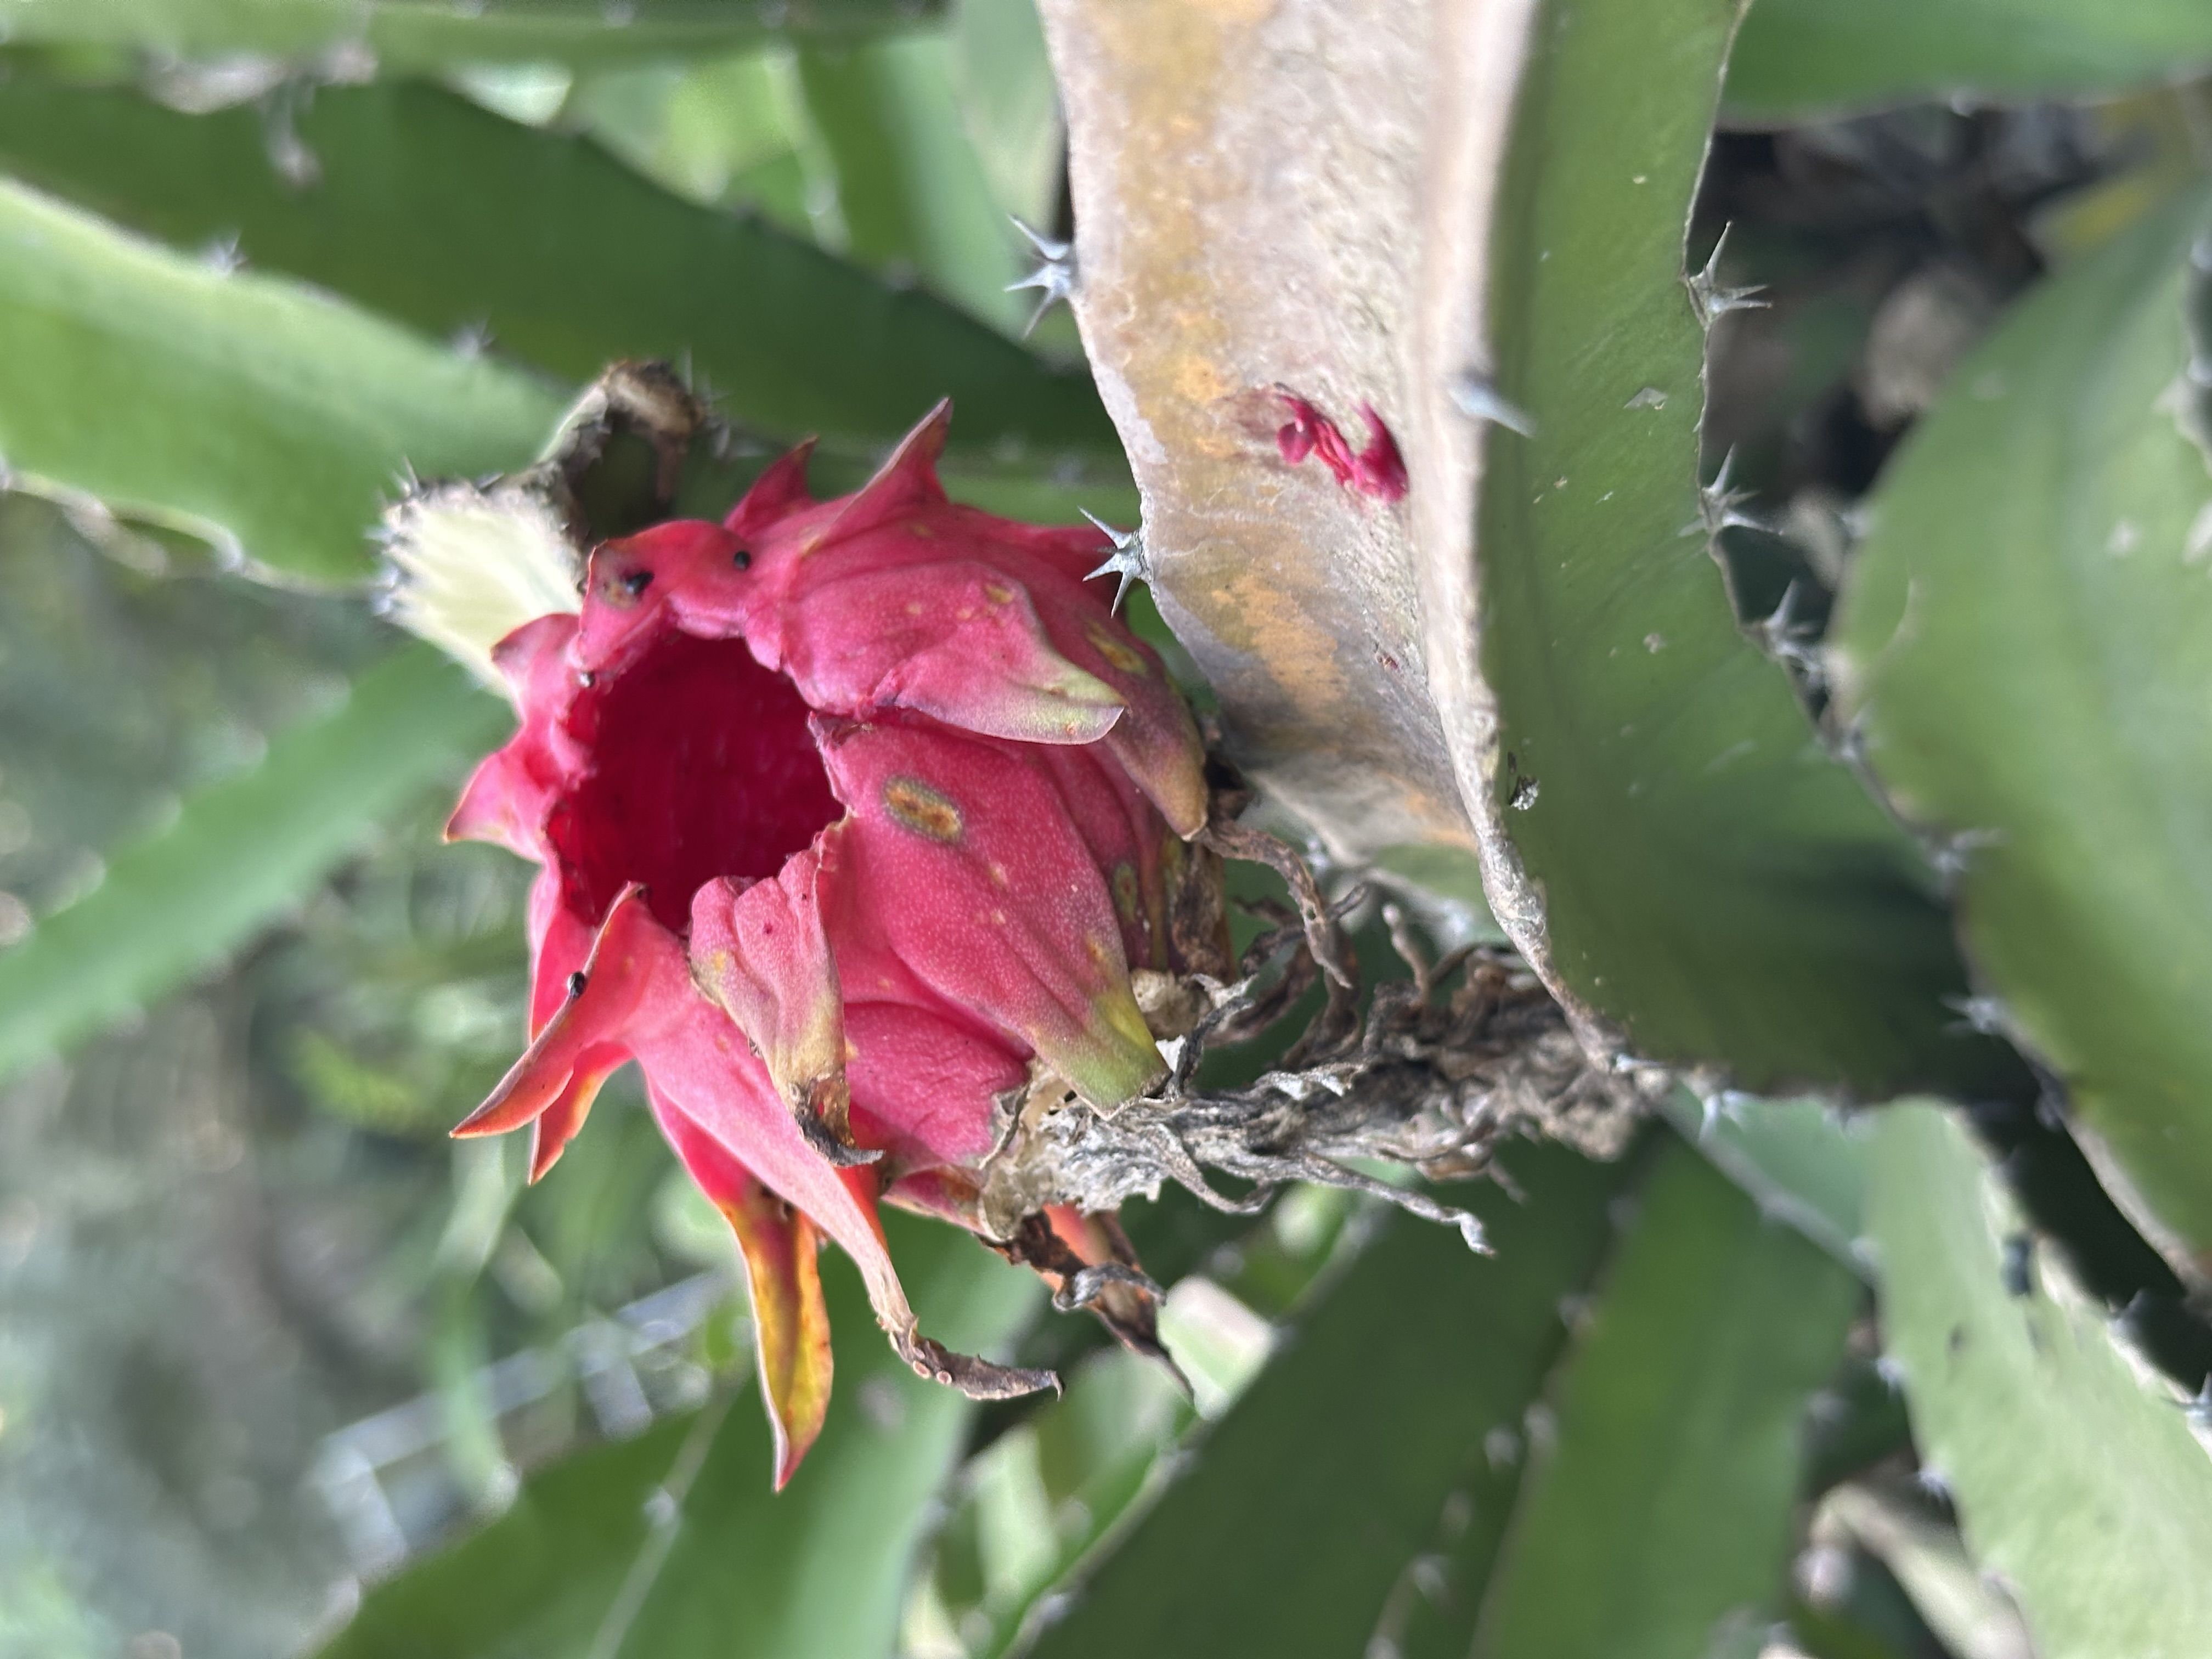
Label: Bad fruit